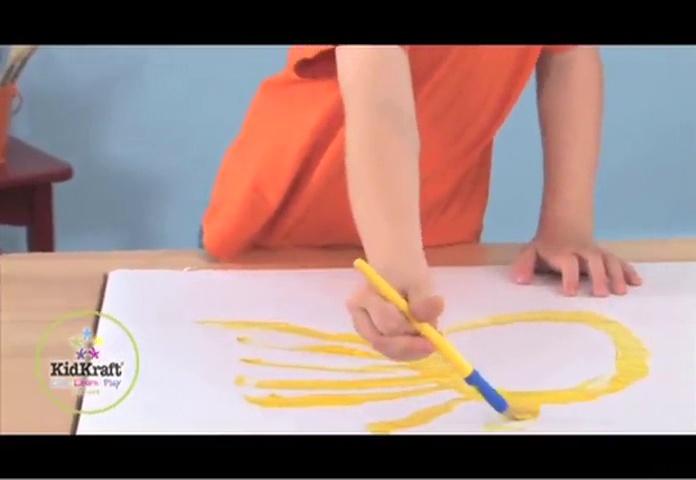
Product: KidKraft Art Table with Drying Rack and Storage
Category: Arts, Crafts & Sewing | Sewing | Storage & Furniture
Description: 4 storage compartments for art supplies.
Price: $117.54
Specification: ProductDimensions:50x25.5x21inches|ItemWeight:32pounds|ShippingWeight:33.4pounds(Viewshippingratesandpolicies)|ShippingAdvisory:Thisitemmustbeshippedseparatelyfromotheritemsinyourorder.Additionalshippingchargeswillnotapply.|ASIN:B007CMEUGO|Itemmodelnumber:26954|Manufacturerrecommendedage:36month-3years